The Ballad of Sexual Dependency

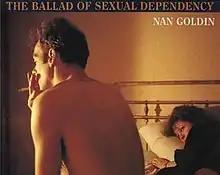
"The Ballad of Sexual Dependency" (1986). The image on the cover is "Nan and Brian in Bed" (1983).

The Ballad of Sexual Dependency is a 1985 slide show exhibition and 1986 artist's book publication of photographs taken between 1979 and 1986 by photographer Nan Goldin. Consisting of over 700 images, it is an autobiographical document of a portion of New York City's No wave music and art scene, the post-Stonewall gay subculture of the late 1970s and early 1980s, the heroin subculture of the Bowery neighborhood, and Goldin's personal family and love life.